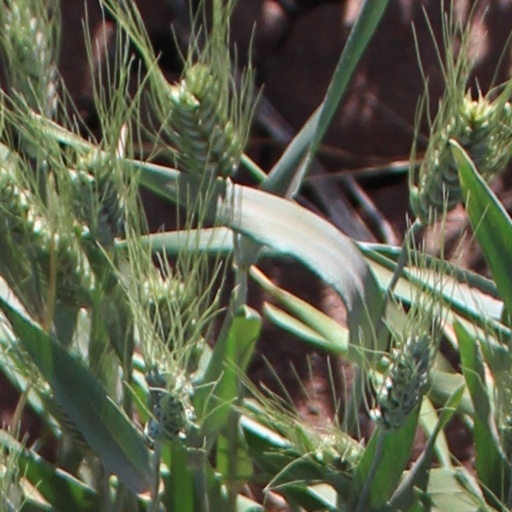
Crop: wheat